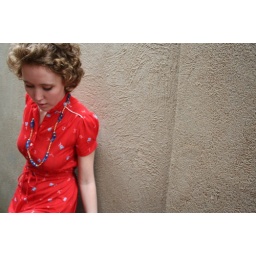
red flower dress blue bead necklace available at shopparish.com photo by marita meyer